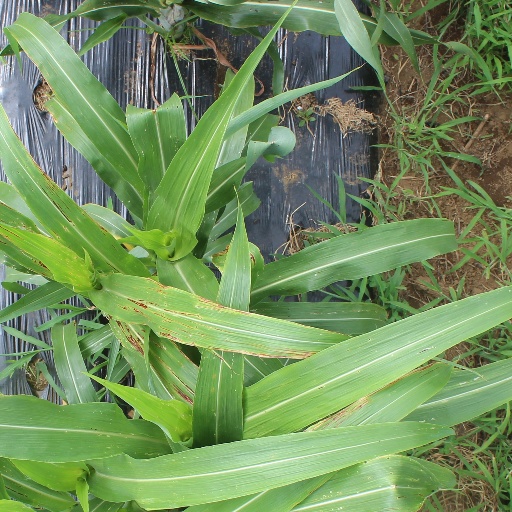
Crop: sorghum